Isabelle Arsenault

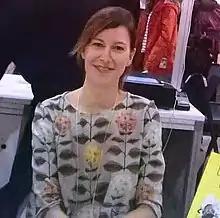
Isabelle Arseanault photographed in Montréal , Québec, Canada at the Salon du livre de Montréal 2017.

Isabelle Arsenault (born 1978) is a Canadian award winning illustrator living in Montreal, Quebec. She is known for her elaborate yet simplified artwork in children's literature.